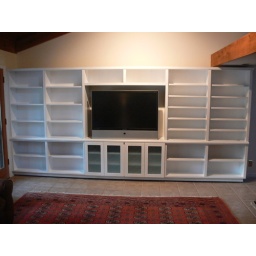
Unit completed, glass doors in place. Just waiting for books, CD's and nick-nacks to fill the empty spaces!